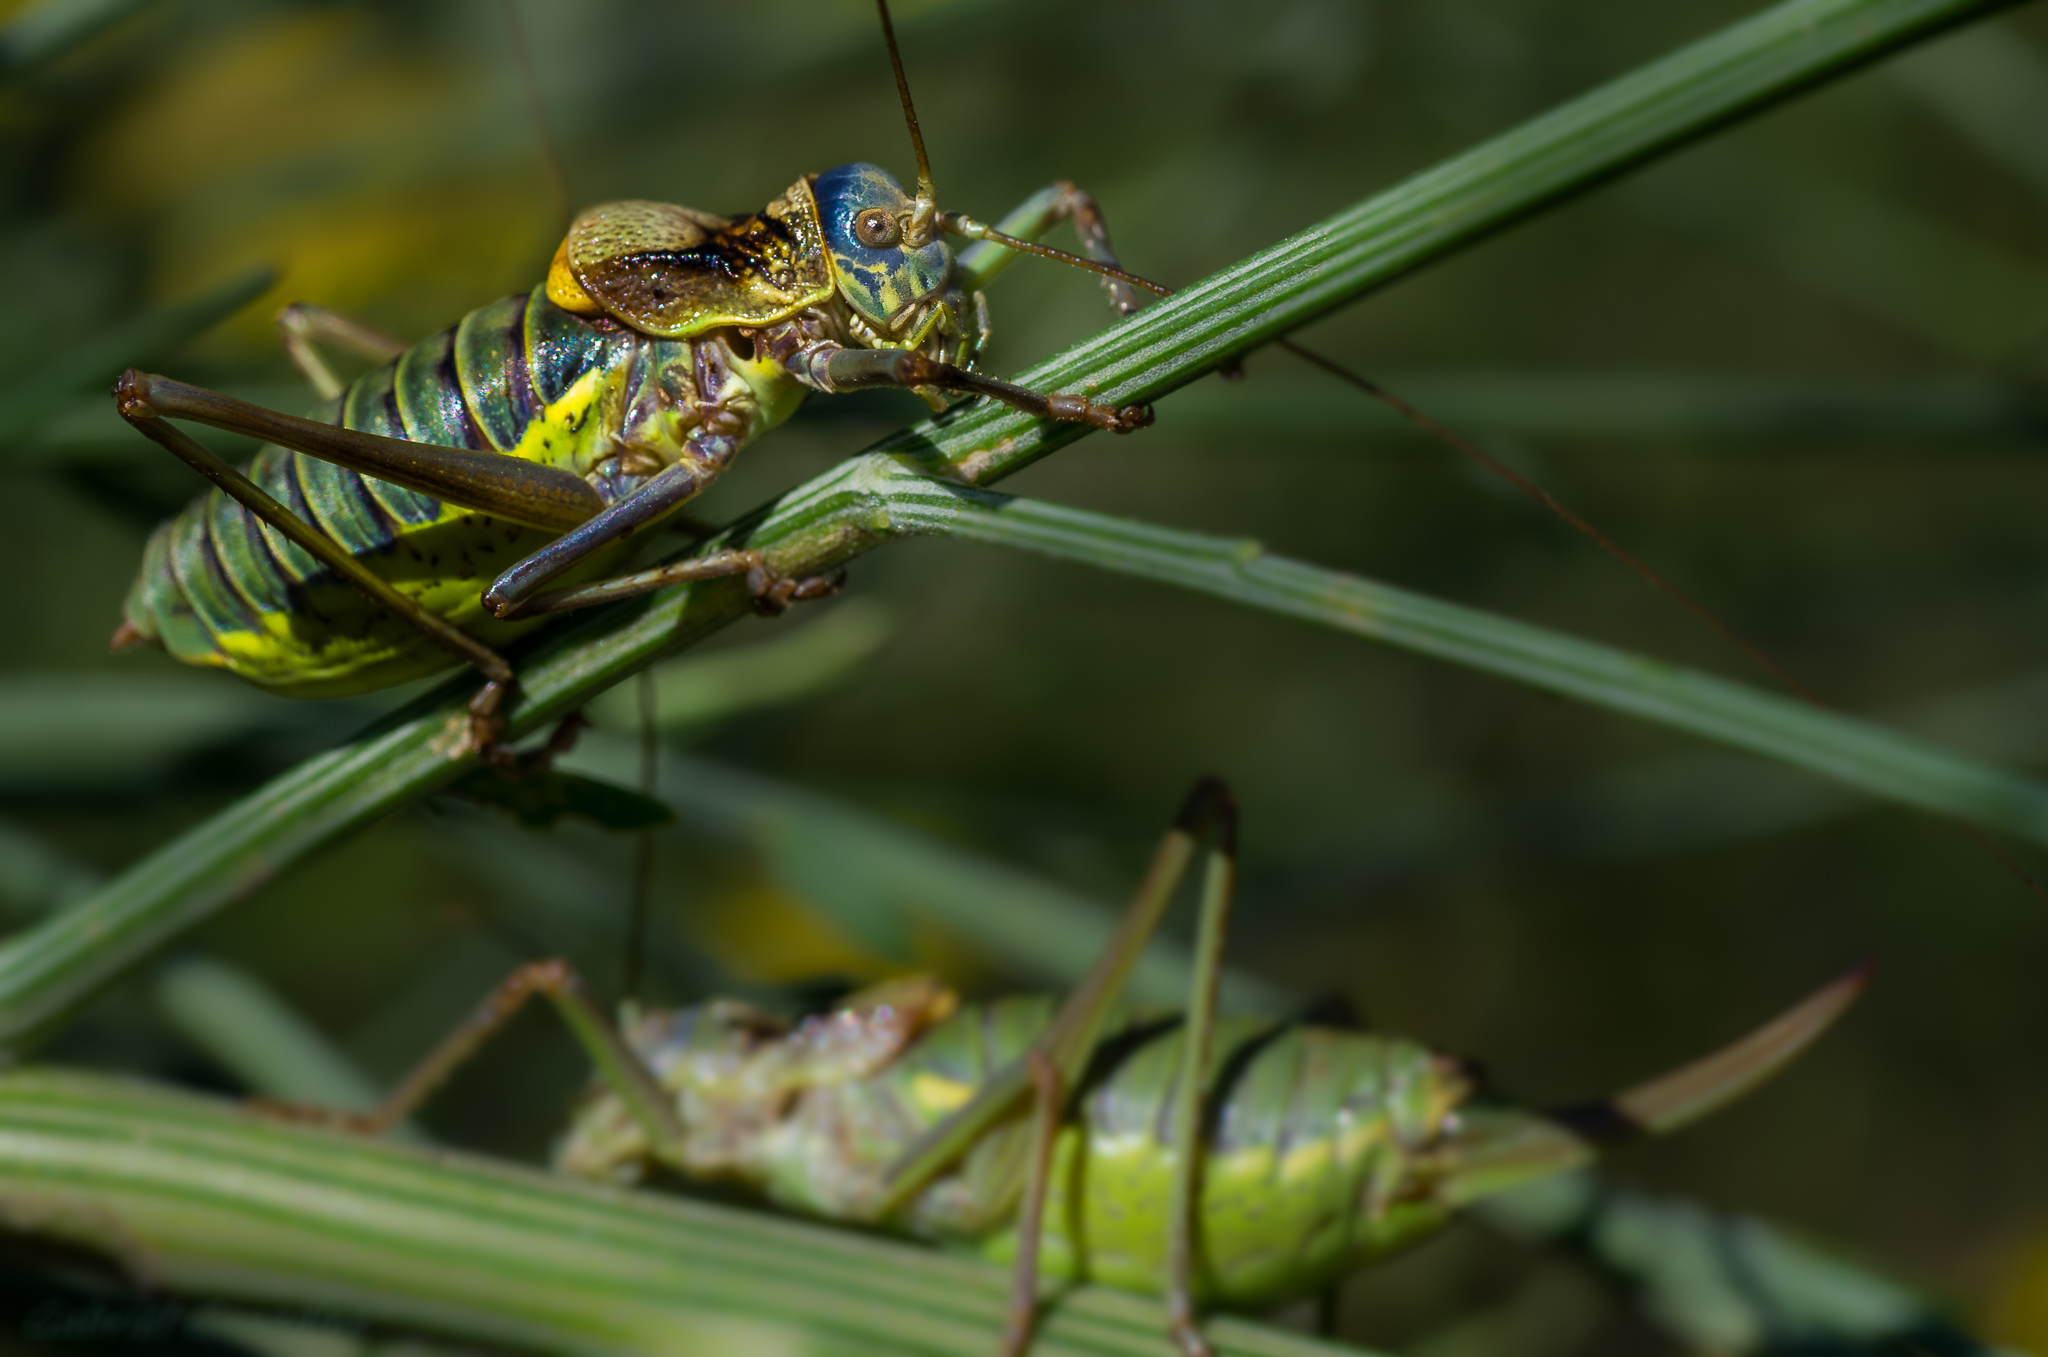
nature, photography, flower, fly, green, insect, macro, botany, flora, fauna, invertebrate, close up, animals, dragonfly, naturaleza, wasp, tamron90mm, grasshopper, locust, k5, ggl1, gaby1, xovesphoto, animales, carricanta, pentaxk5, neocallicraniabolivari, macro photography, arthropod, dragonflies and damseflies, cricket like insect